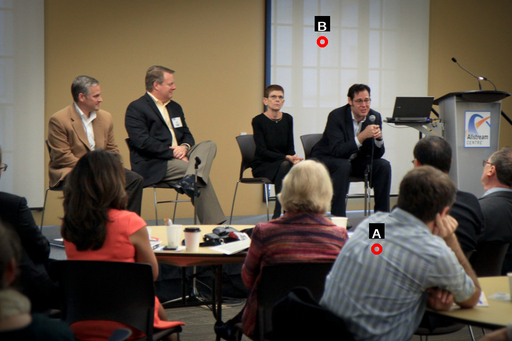
Question: Two points are circled on the image, labeled by A and B beside each circle. Which point is closer to the camera?
Select from the following choices.
(A) A is closer
(B) B is closer
Answer: A